Östersund

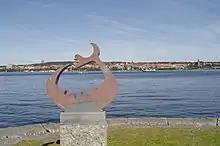
Storsjöodjuret (the Great lake monster) is a cryptid said to inhabit lake Storsjön. This figure has often been used as a symbol for Östersund, along with the moose (see above).

Östersund was laid out with roads spanning from north to south countered by several alleys from east to west, which is why an alley in Östersund is synonymous with a road leading down towards Storsjön. From the inner city one may gaze upon Storsjön, Frösön and the Jamtish fell region with snow-clad mountains. This was made possible due to the topography and the grid plan.